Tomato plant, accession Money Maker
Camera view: bottom (45 deg); turntable rotation: 210 degrees
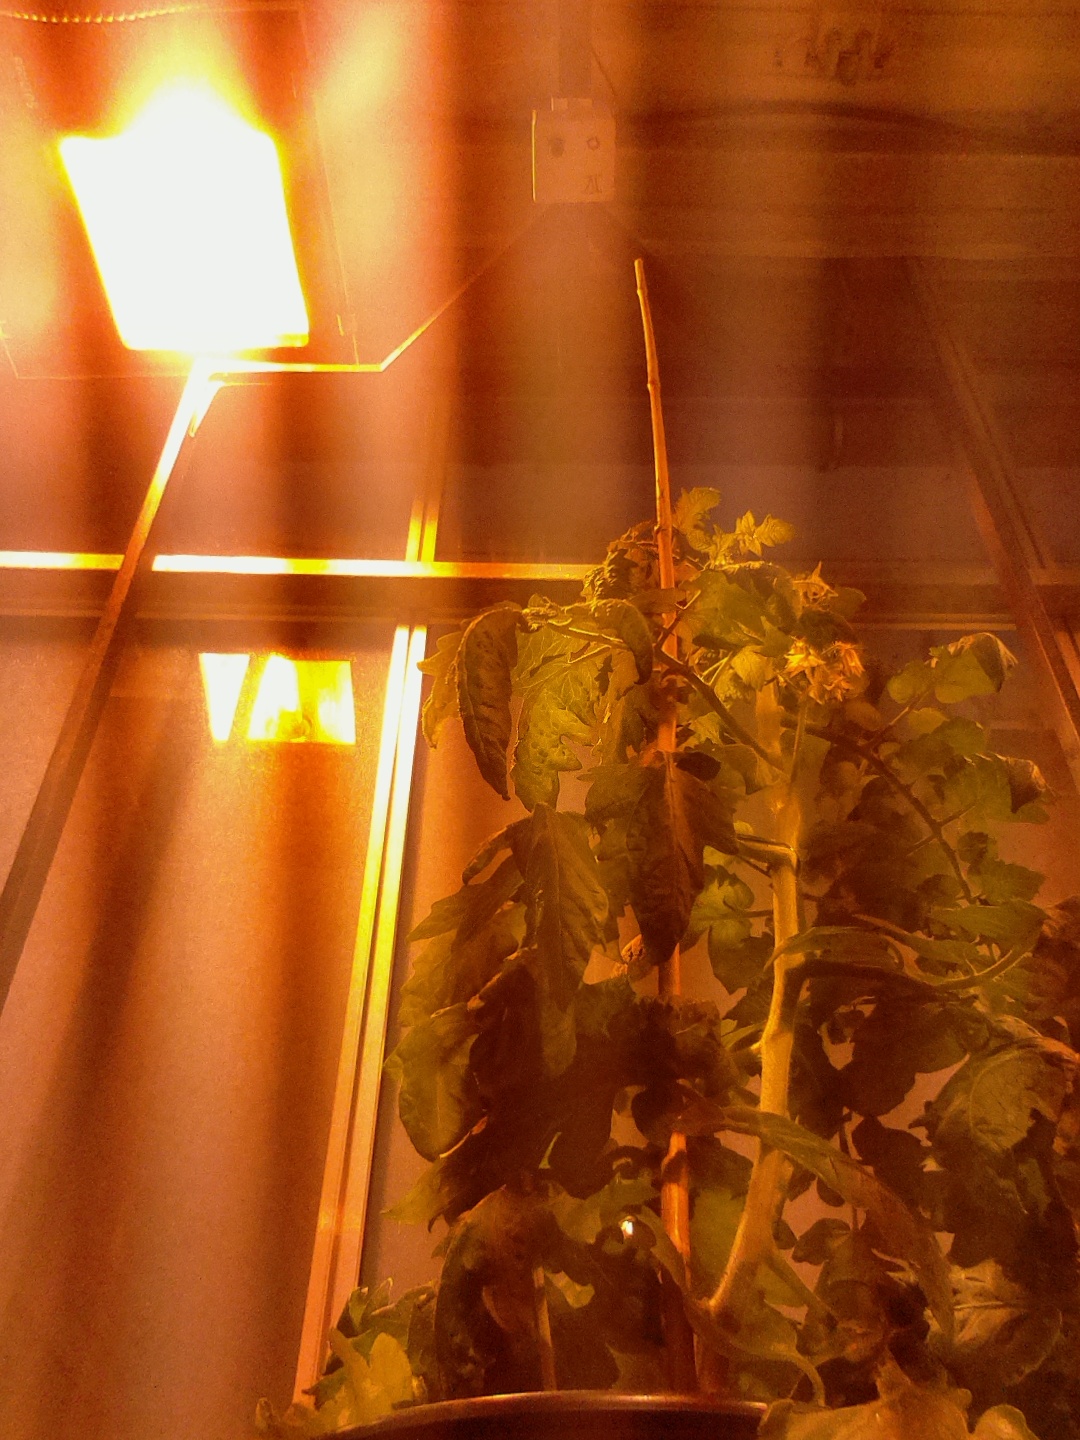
BBCH growth stage 67: Full flowering, 70%-80% of flowers open, more petals falling